Allisha Gray

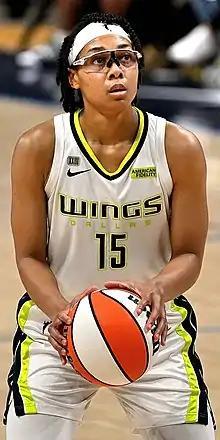
Gray with the Dallas Wings in 2021

In her second season, Gray continued her starting role with the Wings. With the arrival of all-star center Liz Cambage, Gray would have a reduced offensive load on the team. Gray averaged 9.2 ppg in her second season, helping the Wings to the number 8 seed with a 15–19 record. In the first round elimination game, the Wings lost 101–83 to the Phoenix Mercury.